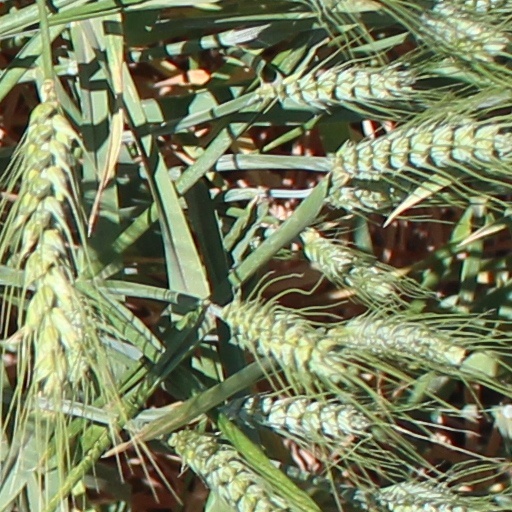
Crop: wheat